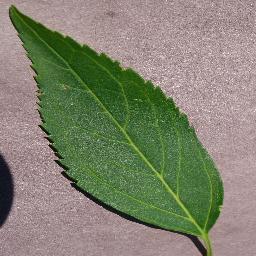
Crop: cherry
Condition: (including_sour)_healthy